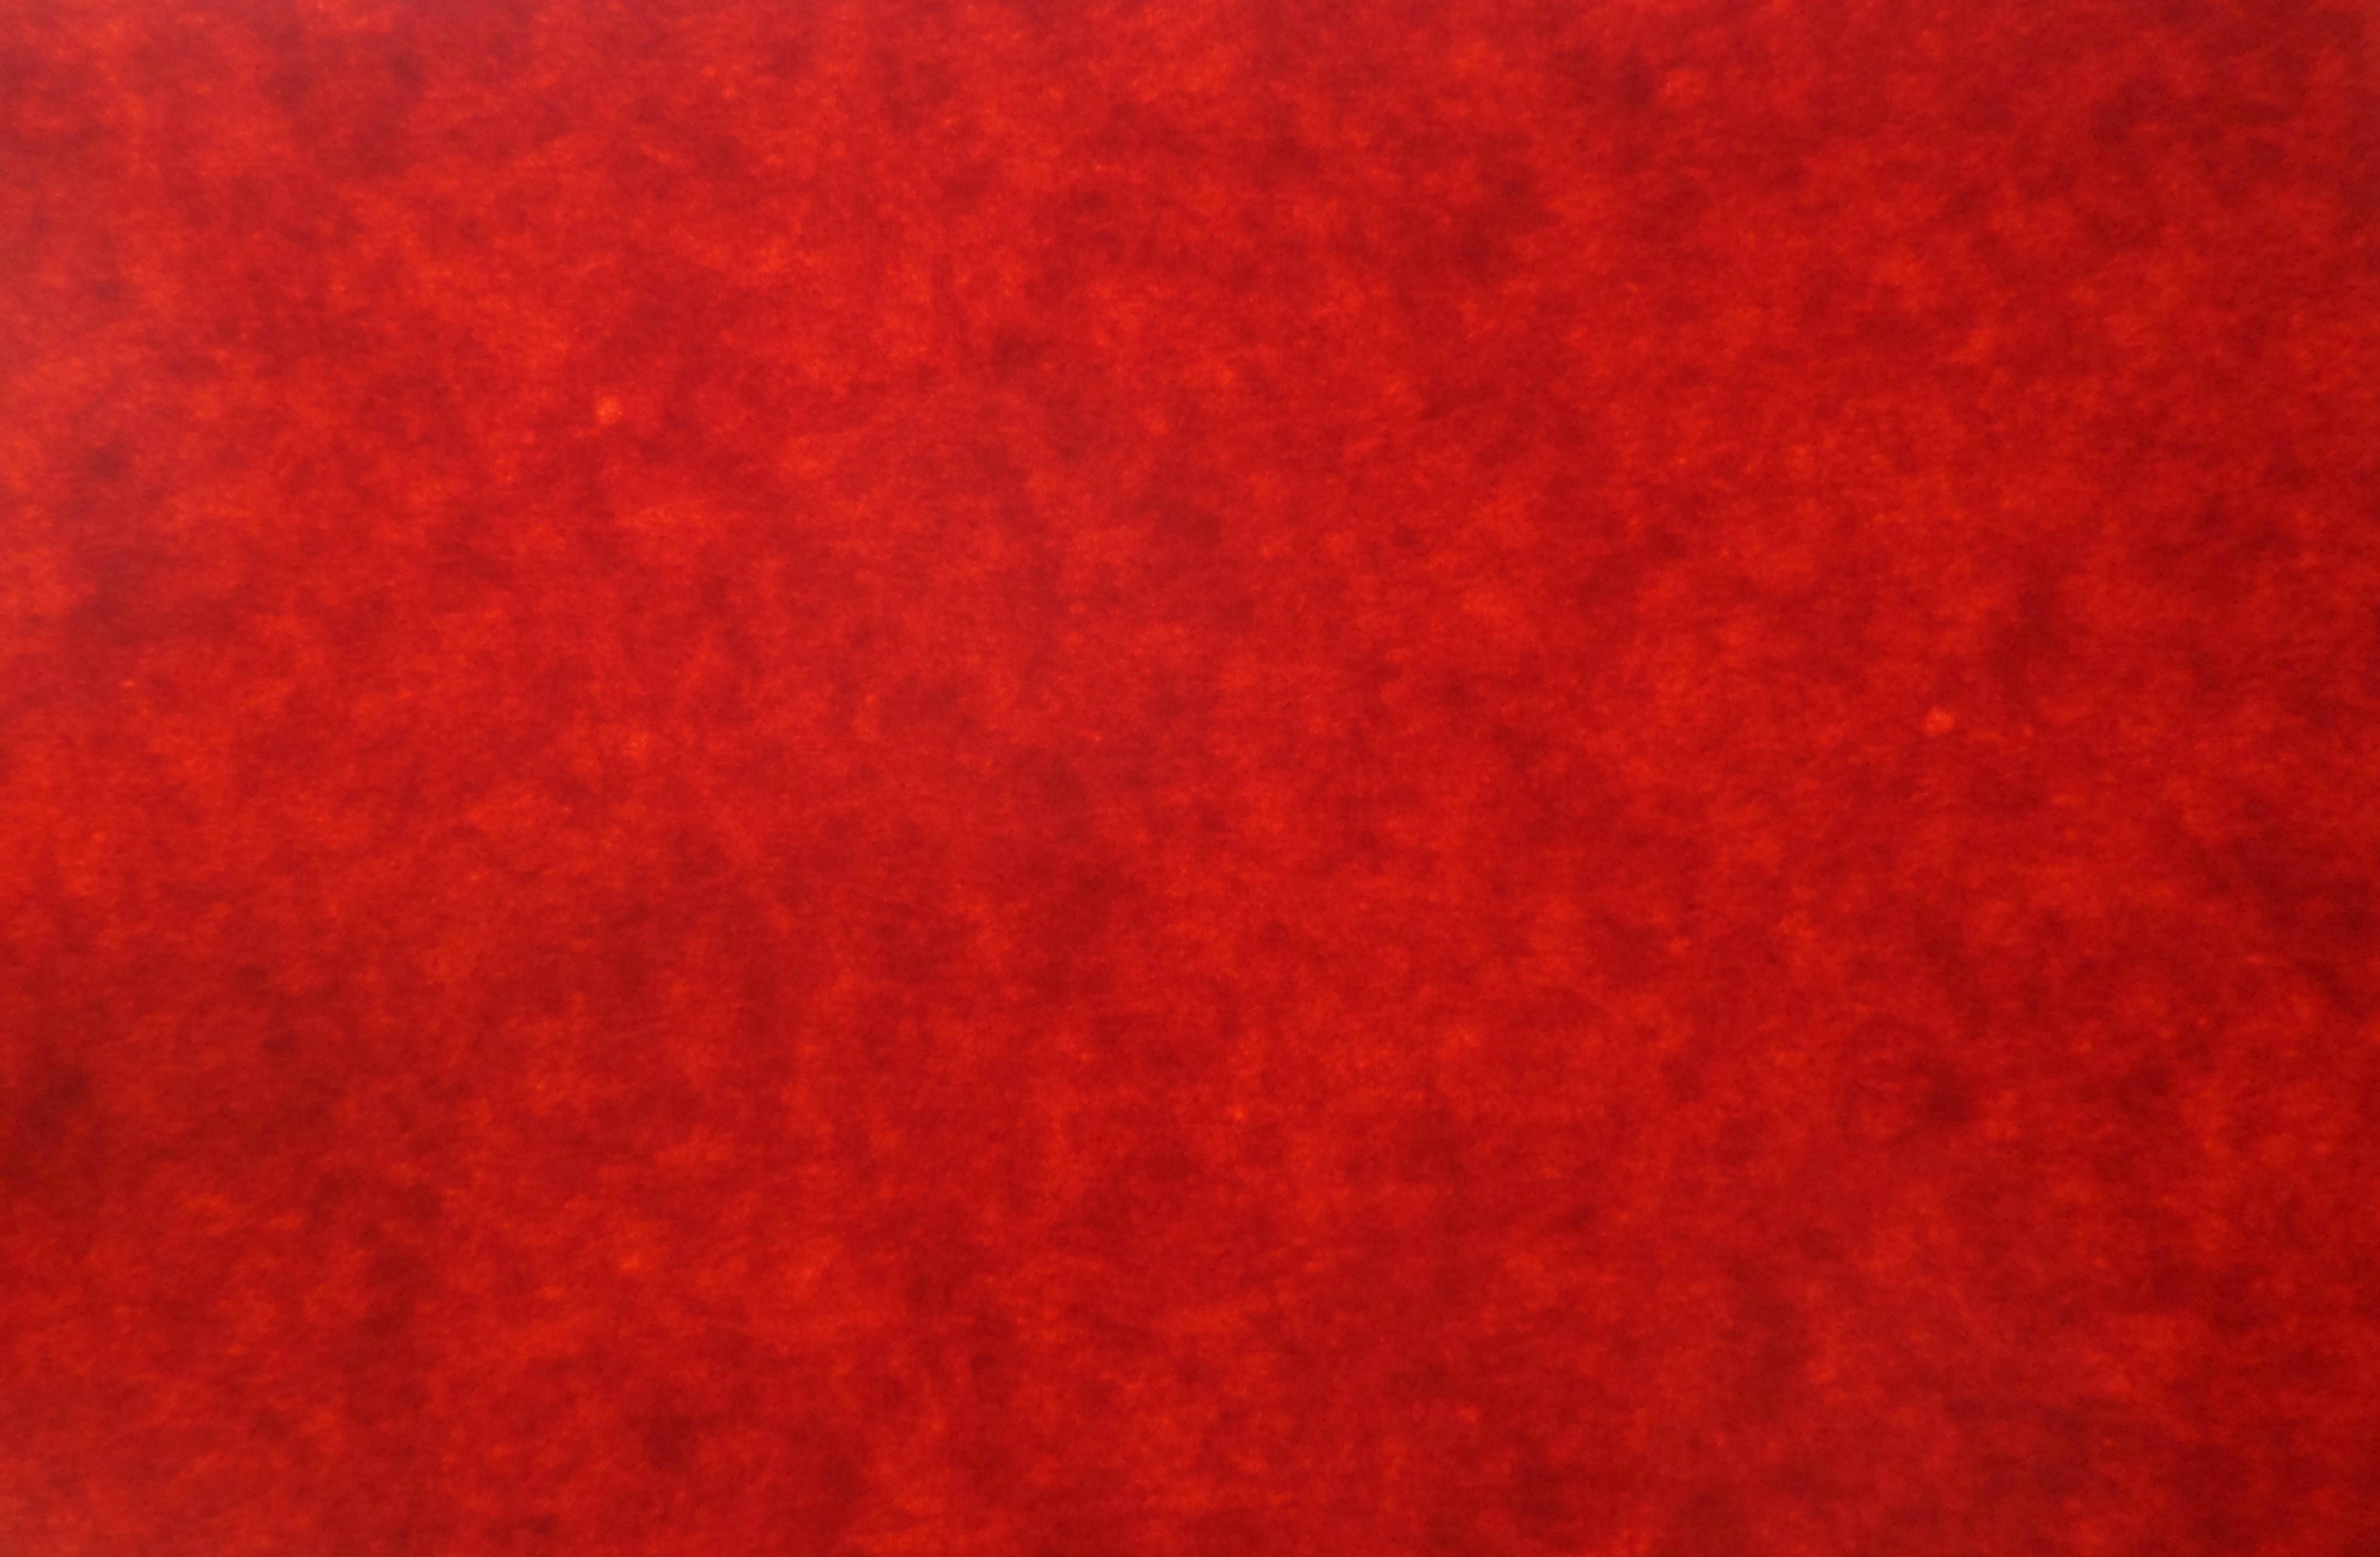
book, vintage, texture, petal, old, pattern, red, fire, romance, paper, page, note, write, parchment, font, background, flooring